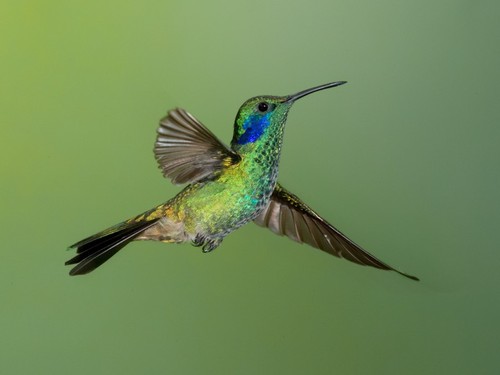
this tiny bird is colorful with a long pointed bill, humming wings and shirt feet.
a small colorful bird with a narrow bill that is quite long compared to its body, a royal blue cheek patch, that is speckled with aquamarine, yellow green and black on the majority of its body.
this is a yellow and blue bird with brown wings.
this is a colorful blue, yellow and green bird with brown wings.
small green blue yellow and brown bird with short tarsus and long slender black beak
this colorful blue, yellow and green bird has a very thin, long bill.
a colorful bird has a long bill and brown wingbars and black eyering and the bill is pointedthe hummingbird has a bright blue cheek patch and a green bodya tiny colorful bird, with a purple cheek patch, and a long thin bill.
a tiny colorful bird, with a purple cheek patch, and a very thin pointed bill.
Species: Green Violetear